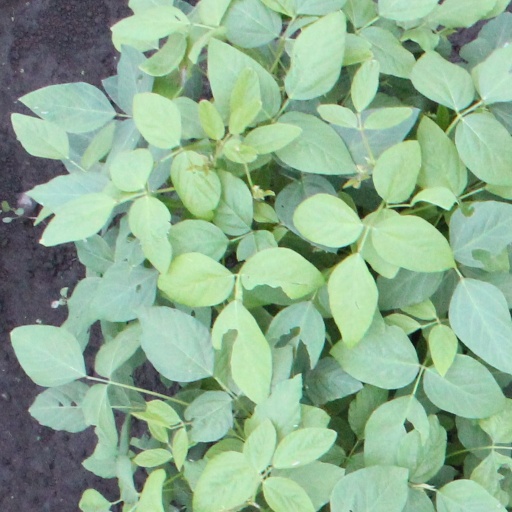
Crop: soybean